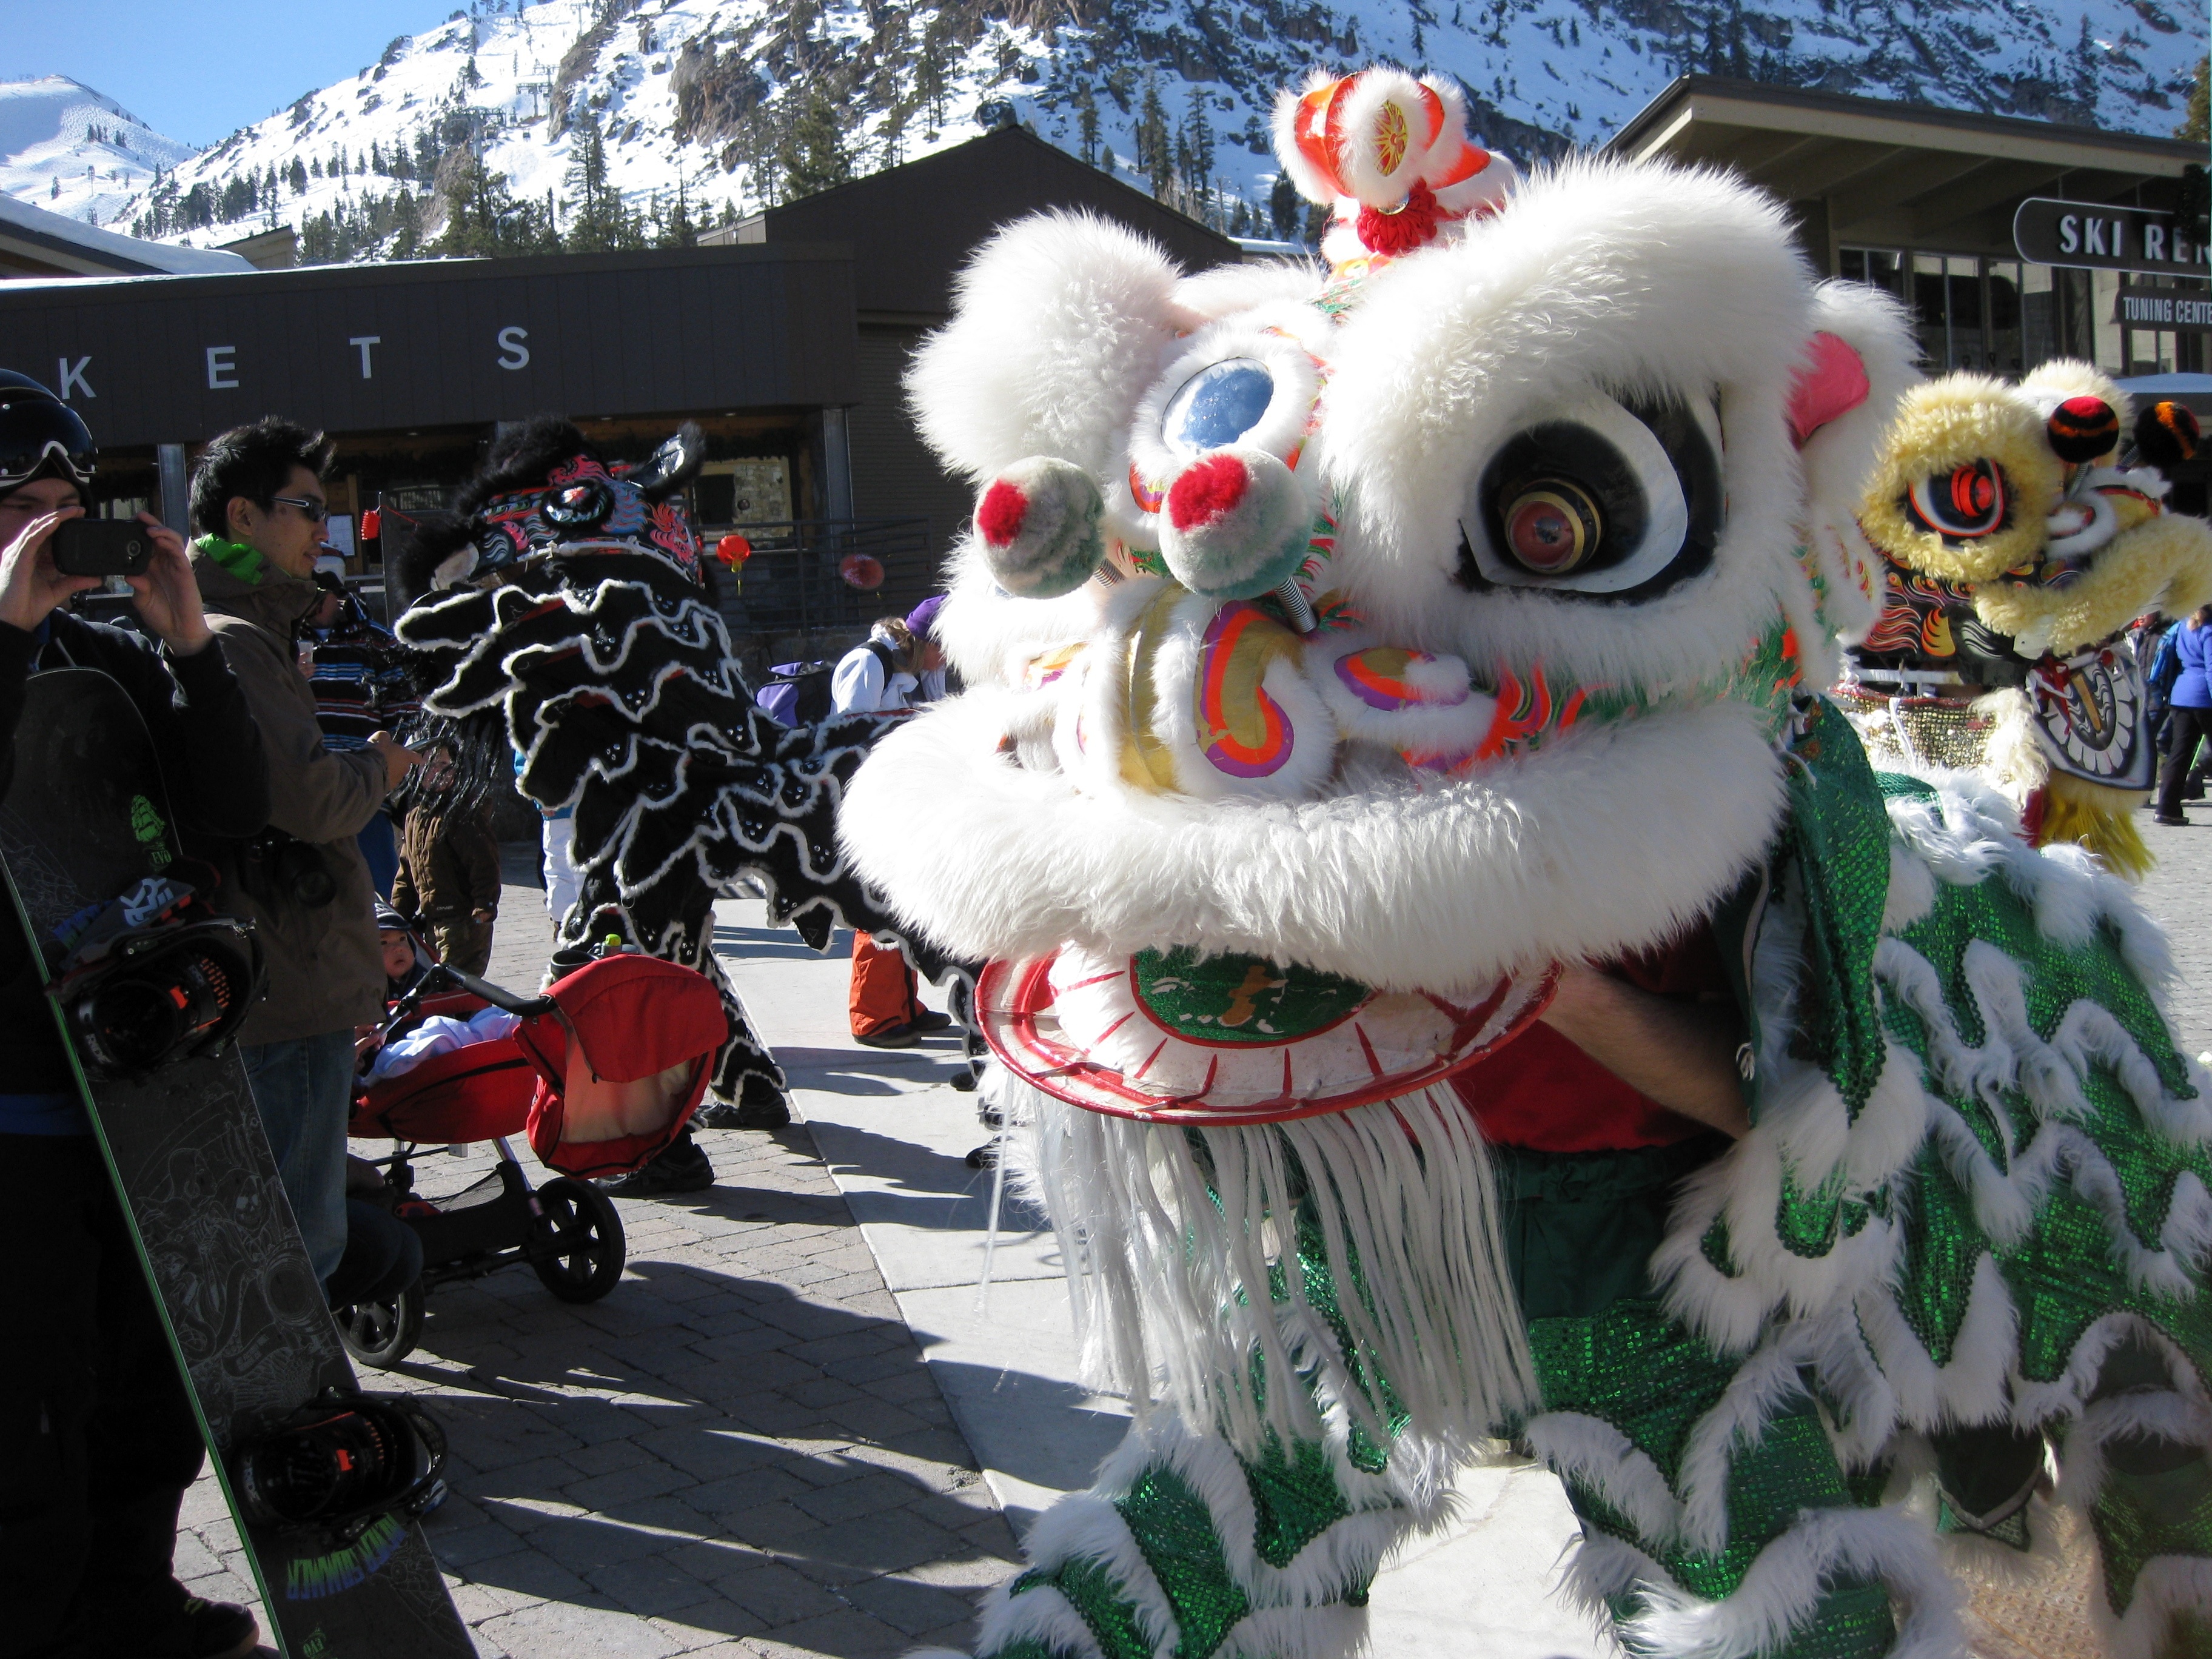
carnival, holiday, christmas, festival, event